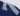
Number: 7